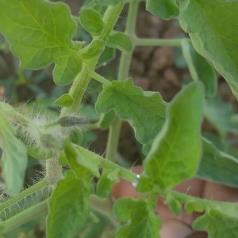
Crop: Tomato
Condition: healthy-leaf